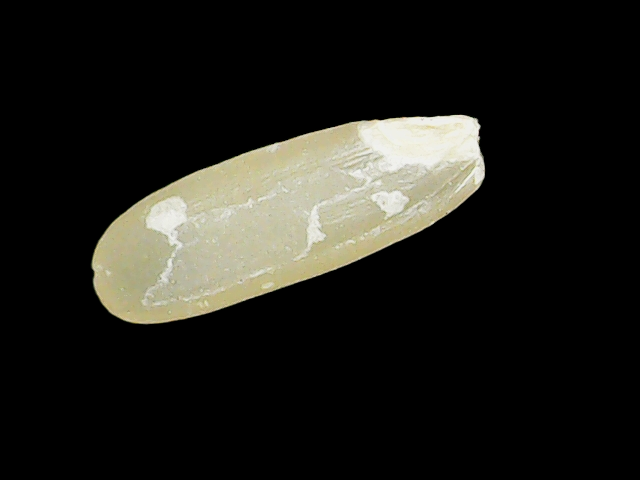
Rice variety: Binadhan17